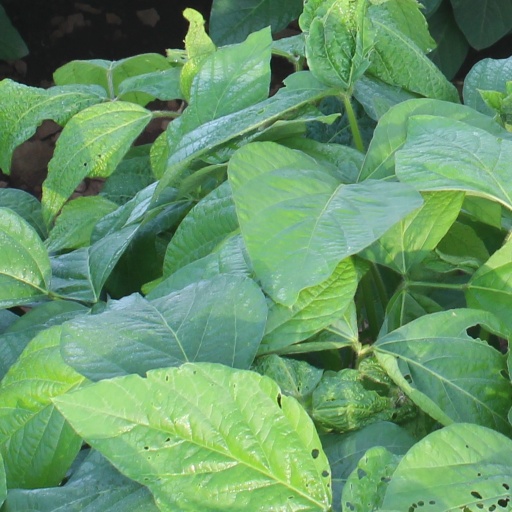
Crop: soybean